Mendocino Coast Botanical Gardens

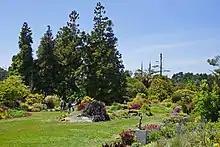
Visitors in the gardens

The Gardens were founded in 1961 by Ernest and Betty Schoefer. For the next 16 years, the Schoefers managed the garden as a private enterprise. In 1978, the property was sold to 3 investors who, in 1980 sold it to another group of investors who formed Garden Land Partners (GLP) as a limited partnership.